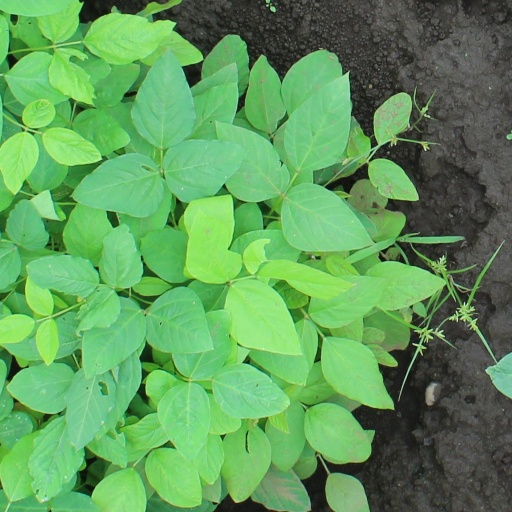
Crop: soybean